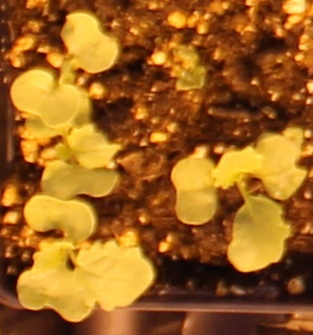
Label: Canola